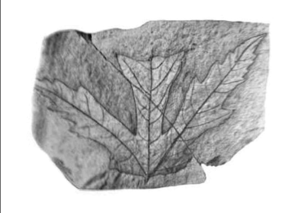
Acer chaneyi est une espèce de plantes fossiles, des érables de la famille des Sapindaceae ou des Aceraceae, originaire d'Amérique du Nord. Cette espèce, rattachée au genre Acer, a été décrite à partir d'un certain nombre de feuilles et de samares fossiles. Elle a été trouvée dans des sédiments datant de l'Oligocène au Miocène rencontrés en Alaska, dans l'Idaho, au Nevada, dans l'Oregon et dans l'État de Washington. C'est l'une des nombreuses espèces éteintes rattachées à la section Rubra du genre Acer.